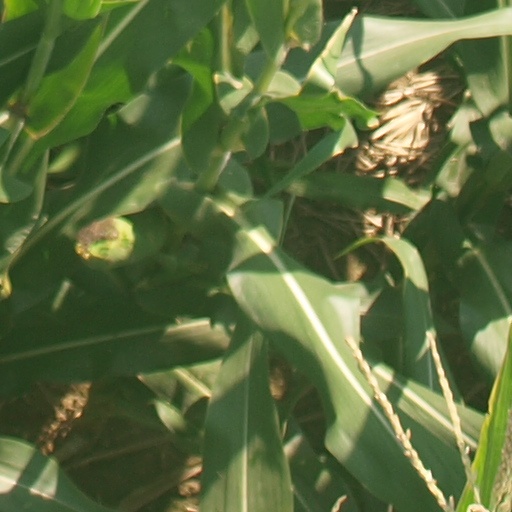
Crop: maize; corn